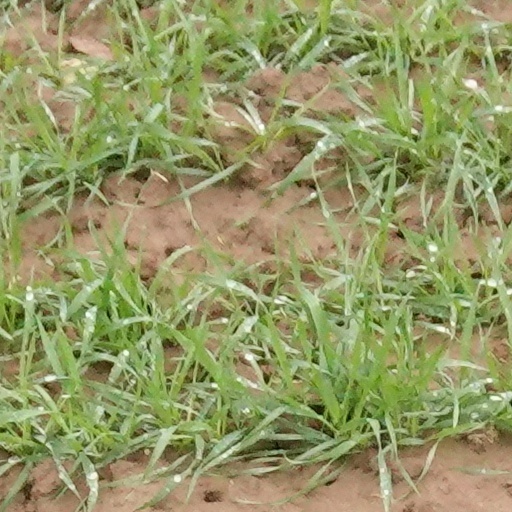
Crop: wheat